Marion Zinderstein

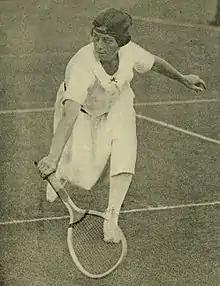
Zinderstein, circa 1920

Marion Hall Zinderstein (May 6, 1896 – August 14, 1980) also known by her married name Marion Jessup, and also known as Marion Jessup MacLure, was a tennis player from the United States. At the 1924 Paris Olympics, she won a silver medal in the mixed doubles event partnering Vincent Richards.